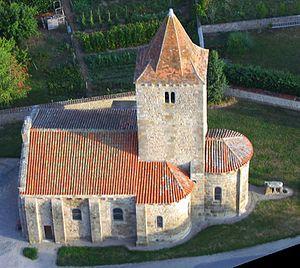
Cet article recense une partie des monuments historiques de l'Allier, en France.
L'église Sainte-Thérence est une église catholique située à Sainte-Thérence, en France.